New Model Army (band)

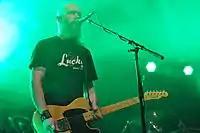
Marshall Gill, guitarist from 2005 to 2021

In December 1986, the band finally got permission to tour in the US. By this time "The Ghost of Cain", produced by Glyn Johns, had been released, and was named best album of the year for 1986 in "The Times" by David Sinclair, who said that it "was the best thing to happen to English rock music since the first Clash album". Concerts included the Reading Festival and a gig with David Bowie in front of the Reichstag in Berlin, and the band for the first time expanded their touring line-up to include a second guitarist in the shape of Ricky Warwick, as well as harmonica player Mark Feltham from blues band Nine Below Zero.